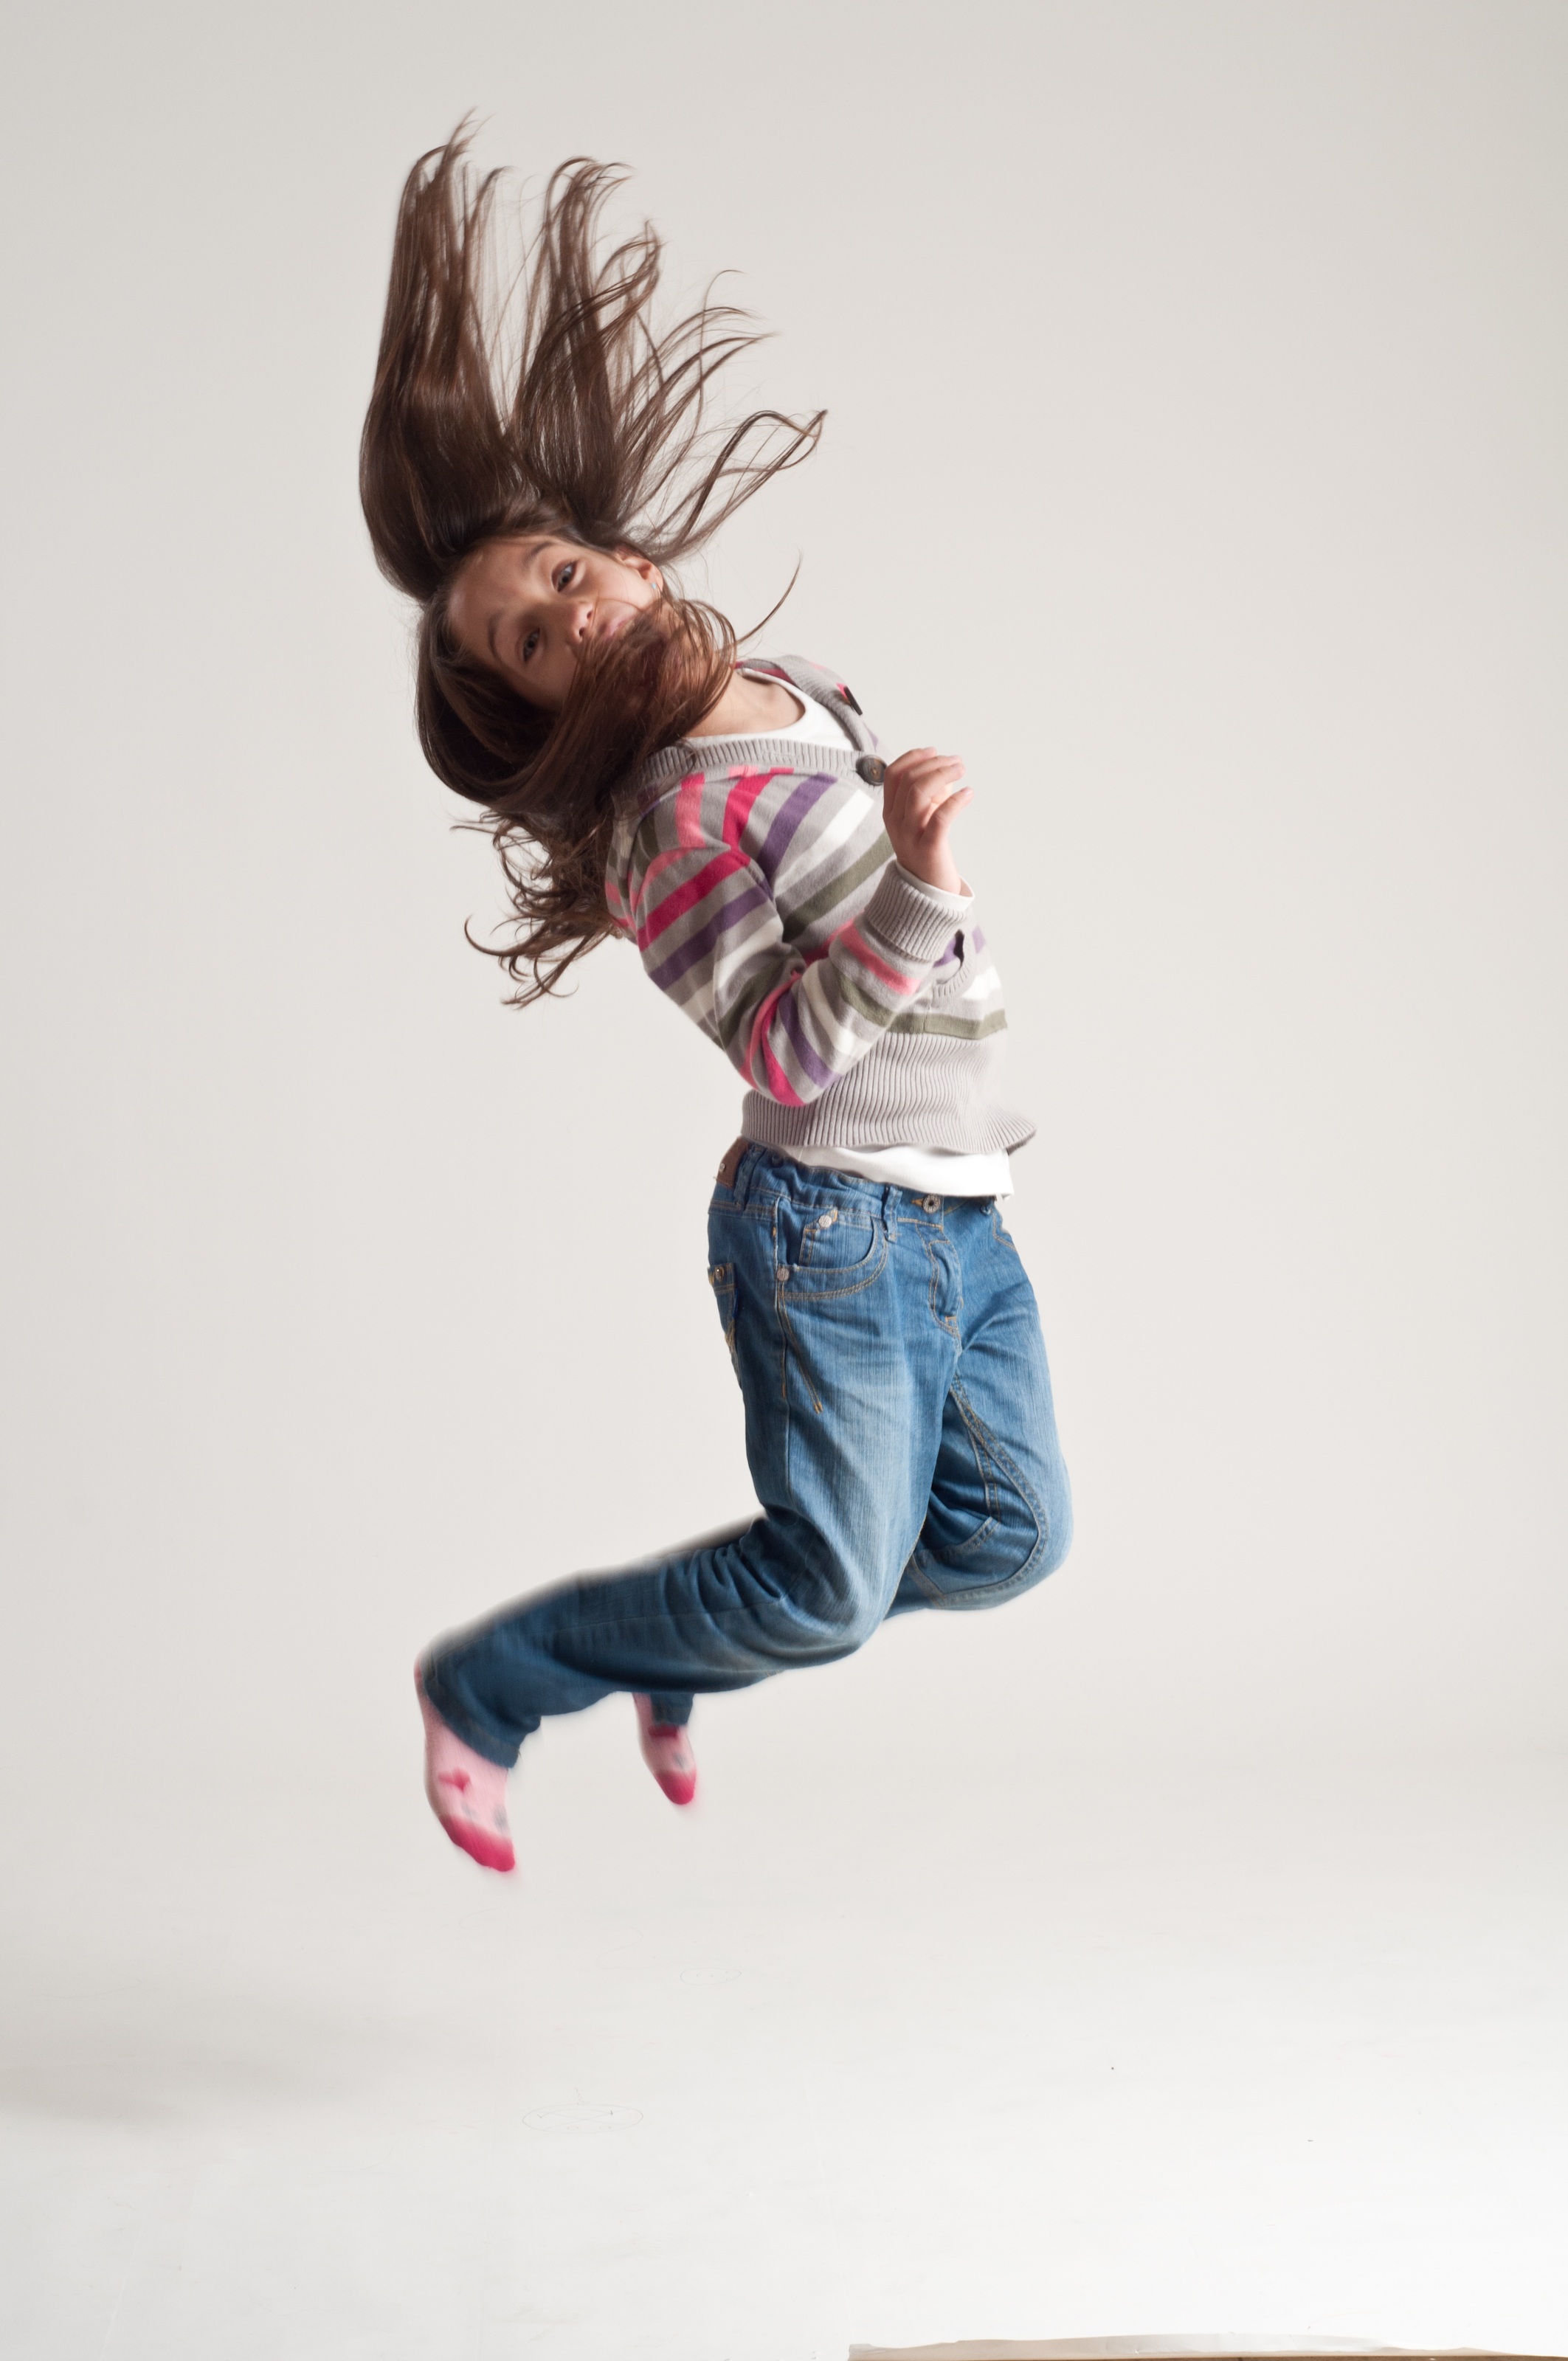
shoe, girl, photography, jump, jumping, jeans, child, leisure, dancer, fun, active, joint, hip hop dance